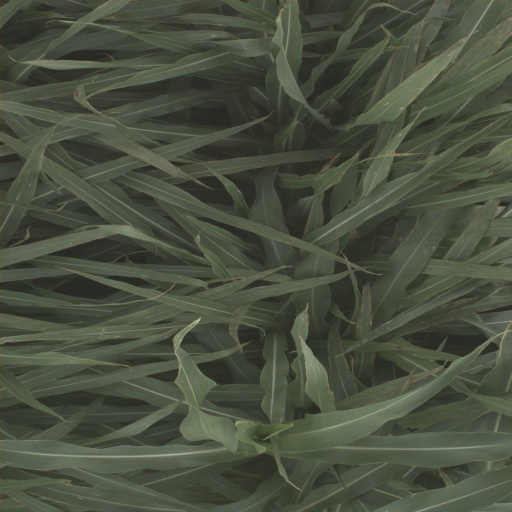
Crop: sorghum